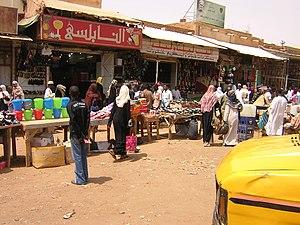
Omdourman est la deuxième plus grande ville du Soudan, située en face de la capitale Khartoum sur le Nil. Elle comptait 1,2 million d'habitants en 1993. Elle forme avec Khartoum et Bahri le centre culturel et industriel du pays.